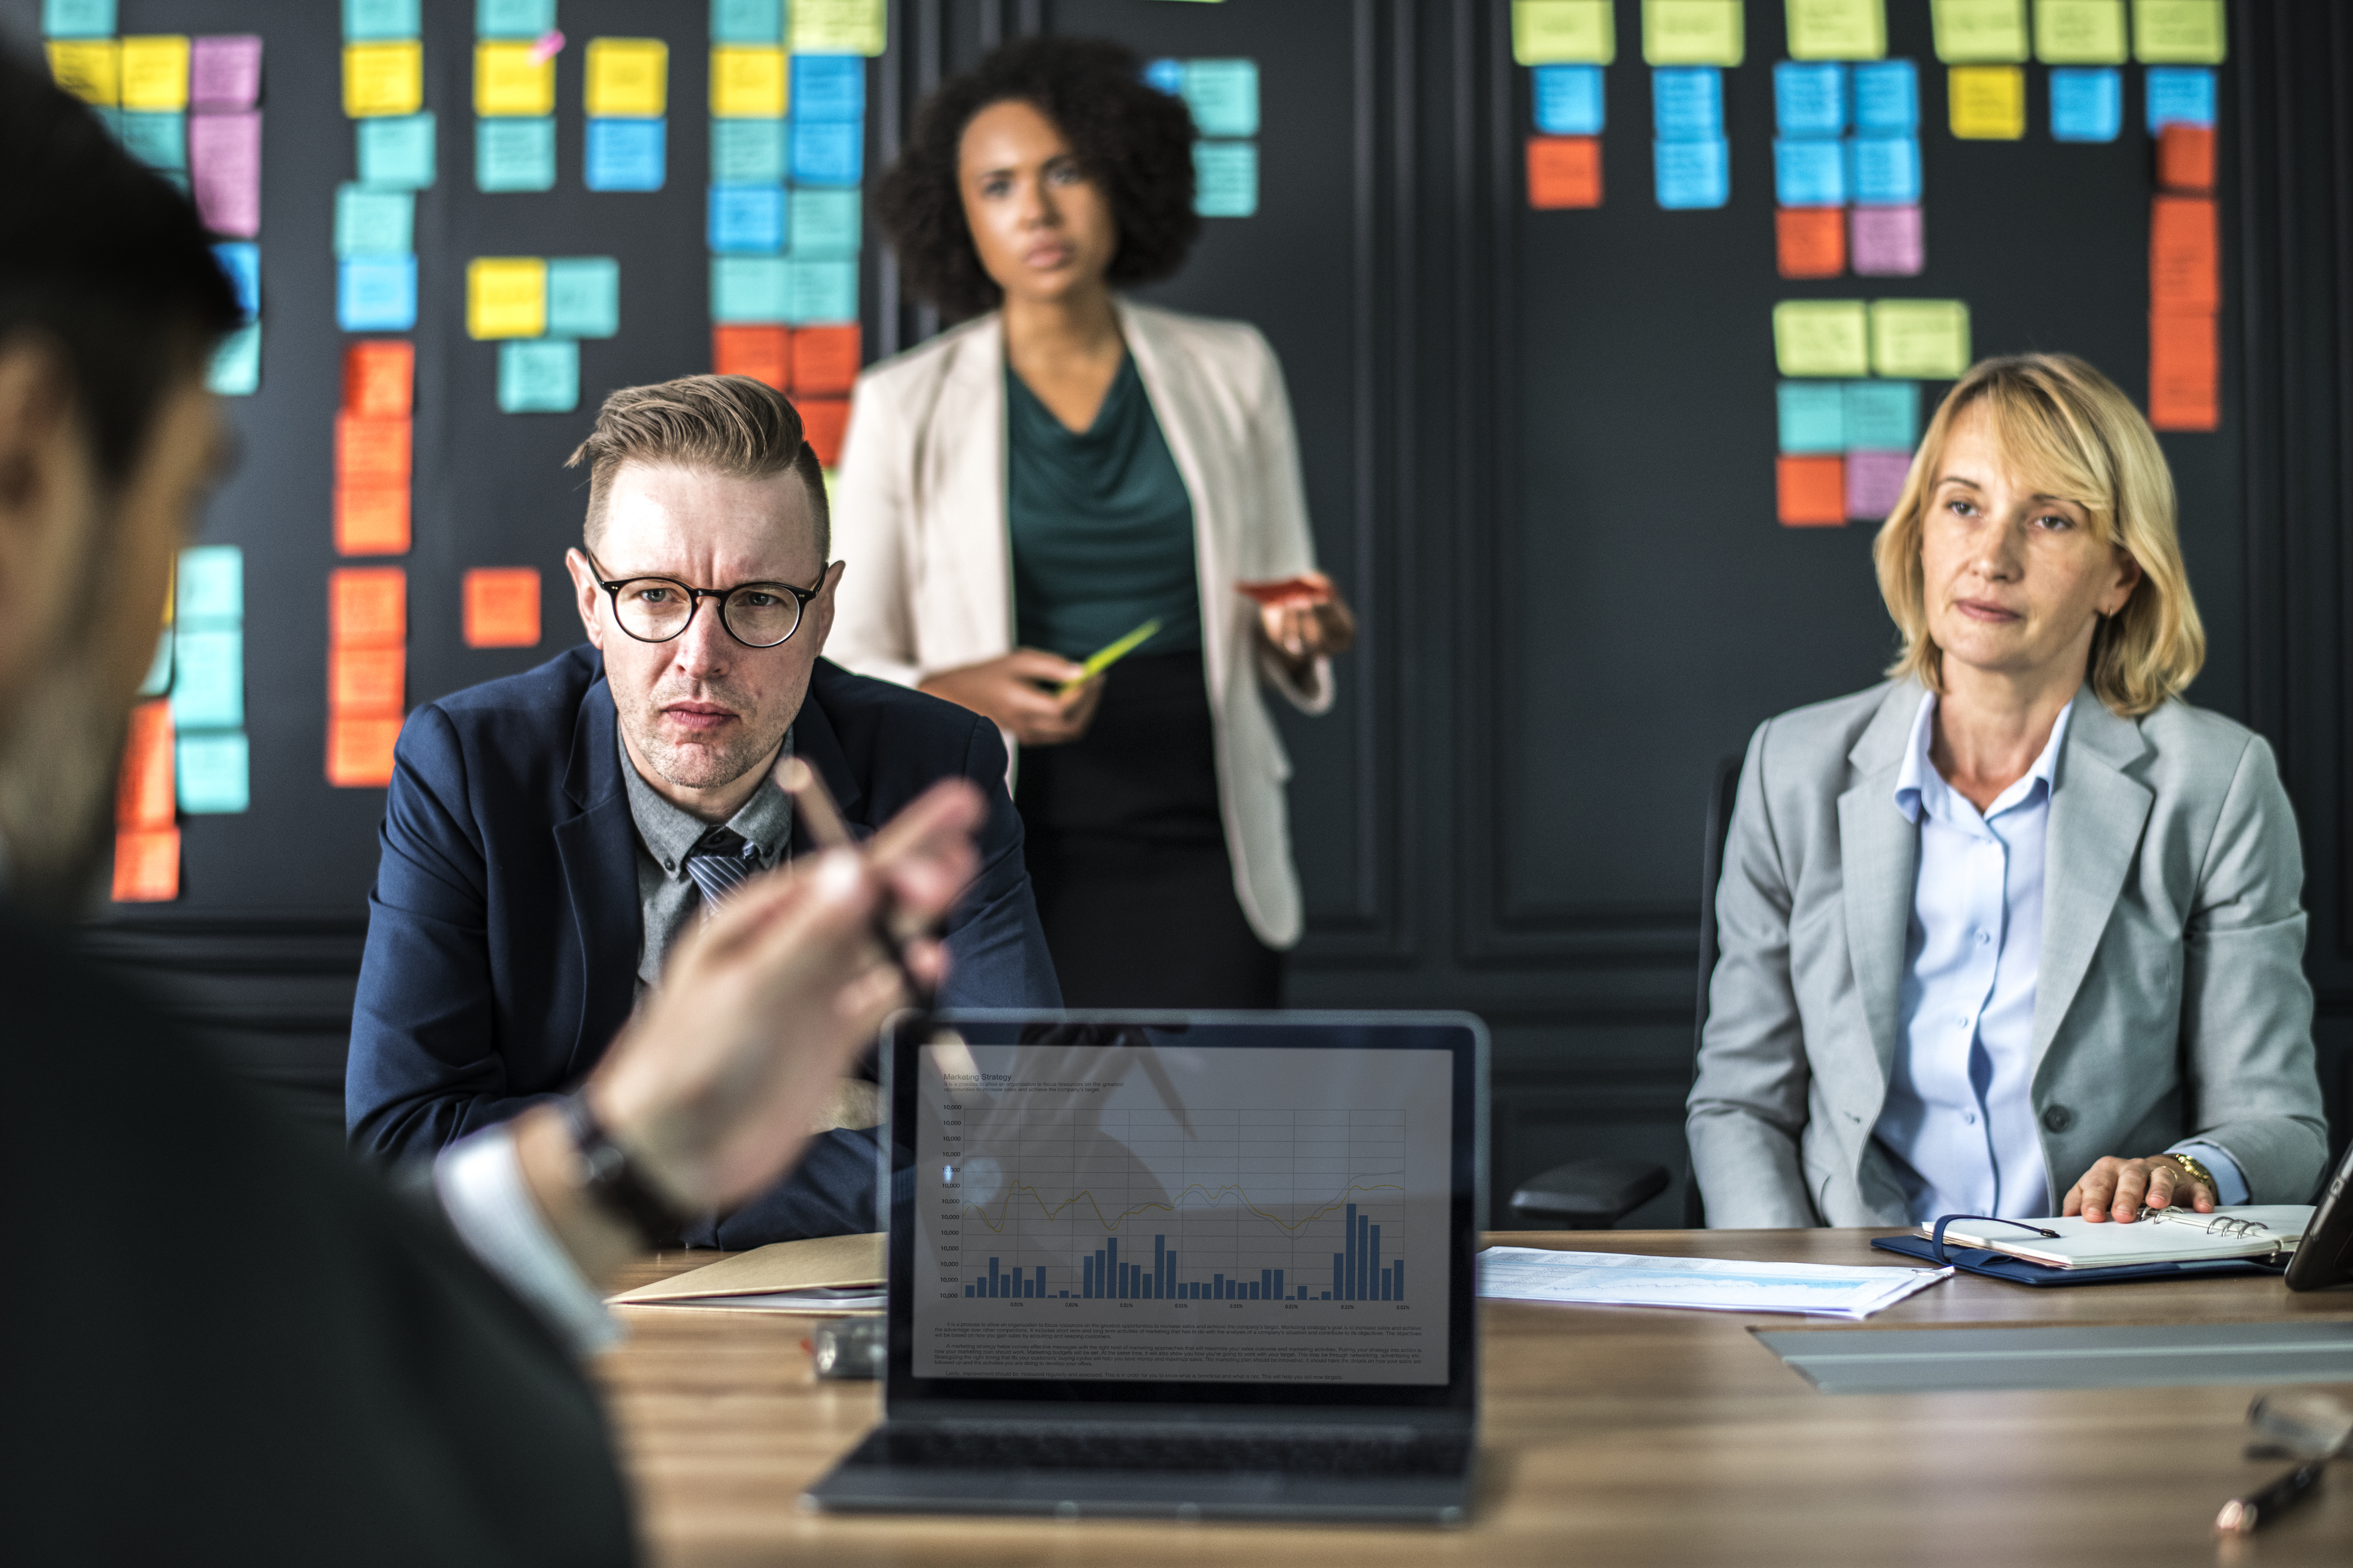
african american, agency, american, analyzing, blond, board, brainstorming, briefing, business, businesspeople, businesswomen, caucasian, colleagues, communication, computer, coworker, creative, digital device, discussing, discussion, diverse, european, focus, group, ideas, information, laptop, listening, looking, meeting, meeting room, multicolored, note, office, planning, pointing, presentation, professional, speaking, sticky note, talking, team, teamwork, thoughtful, togetherness, wall, westerner, woman, workplace, electronic device, technology, television program, collaboration, conversation, communication device